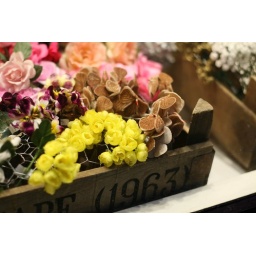
flowers in the window